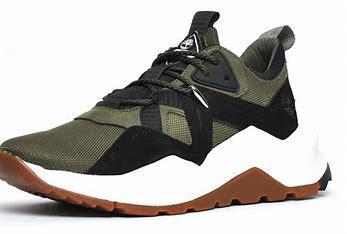
Brand: Timberland
Model: Madbury